Guardian Project (software)

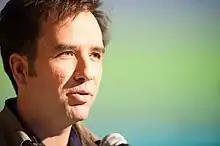
Founder Nathan Freitas speaking at the Unlike Us conference in 2013

Guardian Project was founded by Nathan Freitas in 2009 in Brooklyn, NY. Since it was founded, Guardian Project has developed more than a dozen mobile applications for Android and iOS with over two million downloads and hundreds of thousands of active users. It has also partnered with prominent open source software projects, activists groups, NGOs, commercial partners and news organizations to support their mobile security software capabilities.